Goh Keng Swee

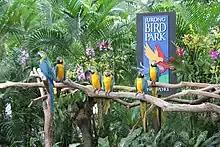
Blue-and-yellow Macaws perching on branches in front of a sign stating "Jurong Bird Par", with orchids and palm trees in the background.

Upon the independence of Singapore in 1965, Goh relinquished his portfolio of Minister for Finance and became Minister for Interior and Defence in 1967, assuming responsibilities for strengthening Singapore's military and domestic security capabilities. A key policy was the creation of National Service, a mandatory conscription system for able-bodied young males.